Granite, Iowa

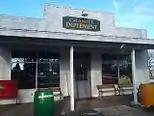
A model building of an Old Tractor Implement that is opened for display during the Threshing Bee

A manufacturing company called Miller Loaders exists on the East Side of town. It creates loader attachments for tractors and other machinery. Granite is also known for the Granite Threshing Bee held on the third weekend in July. A demonstration of Wheat Threshing, a kids tractor pull, a lunch, tours of the Blood Run Site, and a parade featuring old tractors and cars are the highlights of the Bee.